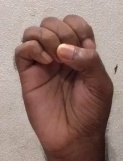
ASL sign: E